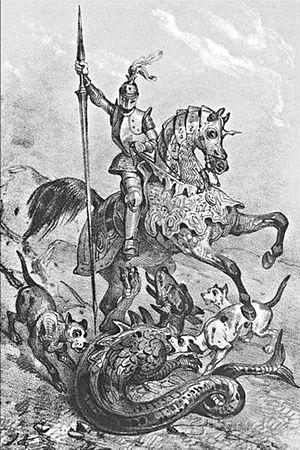
Le chevalier Dieudonne De Gozon combattant le dragon de Rhodes. Dessin de Victor Adam (1801-1886)
Dieudonné de Gozon mort en décembre 1353, était un chevalier de la langue de Provence devenu le 8 mai 1346 le 27ᵉ grand maître des Hospitaliers de l'ordre de Saint-Jean de Jérusalem. Dieudonné de Gozon est également, suivant la légende, le vainqueur du mythique dragon de l'île de Rhodes.
Le dragon de l'île de Rhodes est un animal mythique qui, d'après la légende, semait la terreur dans la « vallée de Soudourli », au pied du mont Saint-Étienne.